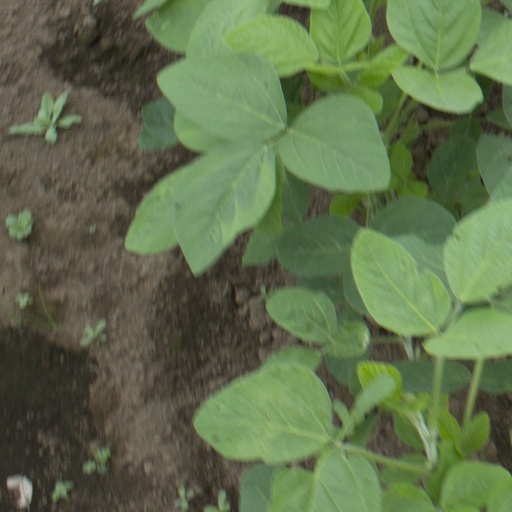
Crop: soybean